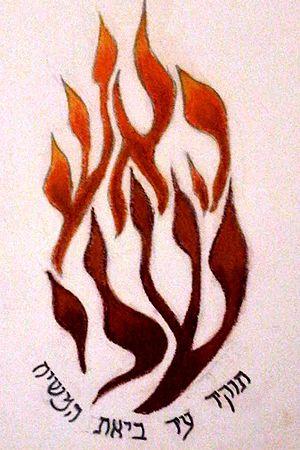
breslev logo עברית: האש שלי תוקד עד ביאת המשיח
La dynastie hassidique de Bratslav est une branche du hassidisme fondée par le rabbin Nahman de Bratslav, arrière-petit-fils du Baal Shem Tov.